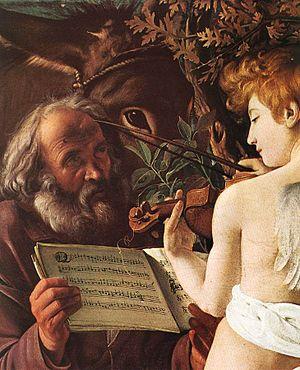
La peinture avec partition musicale est une typologie rare en peinture, laquelle comporte l'évocation de la musique par la présence dans sa composition d'une partition musicale. Elle est présente dans de nombreuses écoles picturales. L'usage de la notation musicale en peinture, qui est approprié dans les peintures avec des musiciens et avec des instruments musicaux, devient symbolique dans la nature morte, dans le trompe-l'œil et dans la vanité et se transforme parfois en pur élément graphique dans des œuvres modernes et contemporaines.